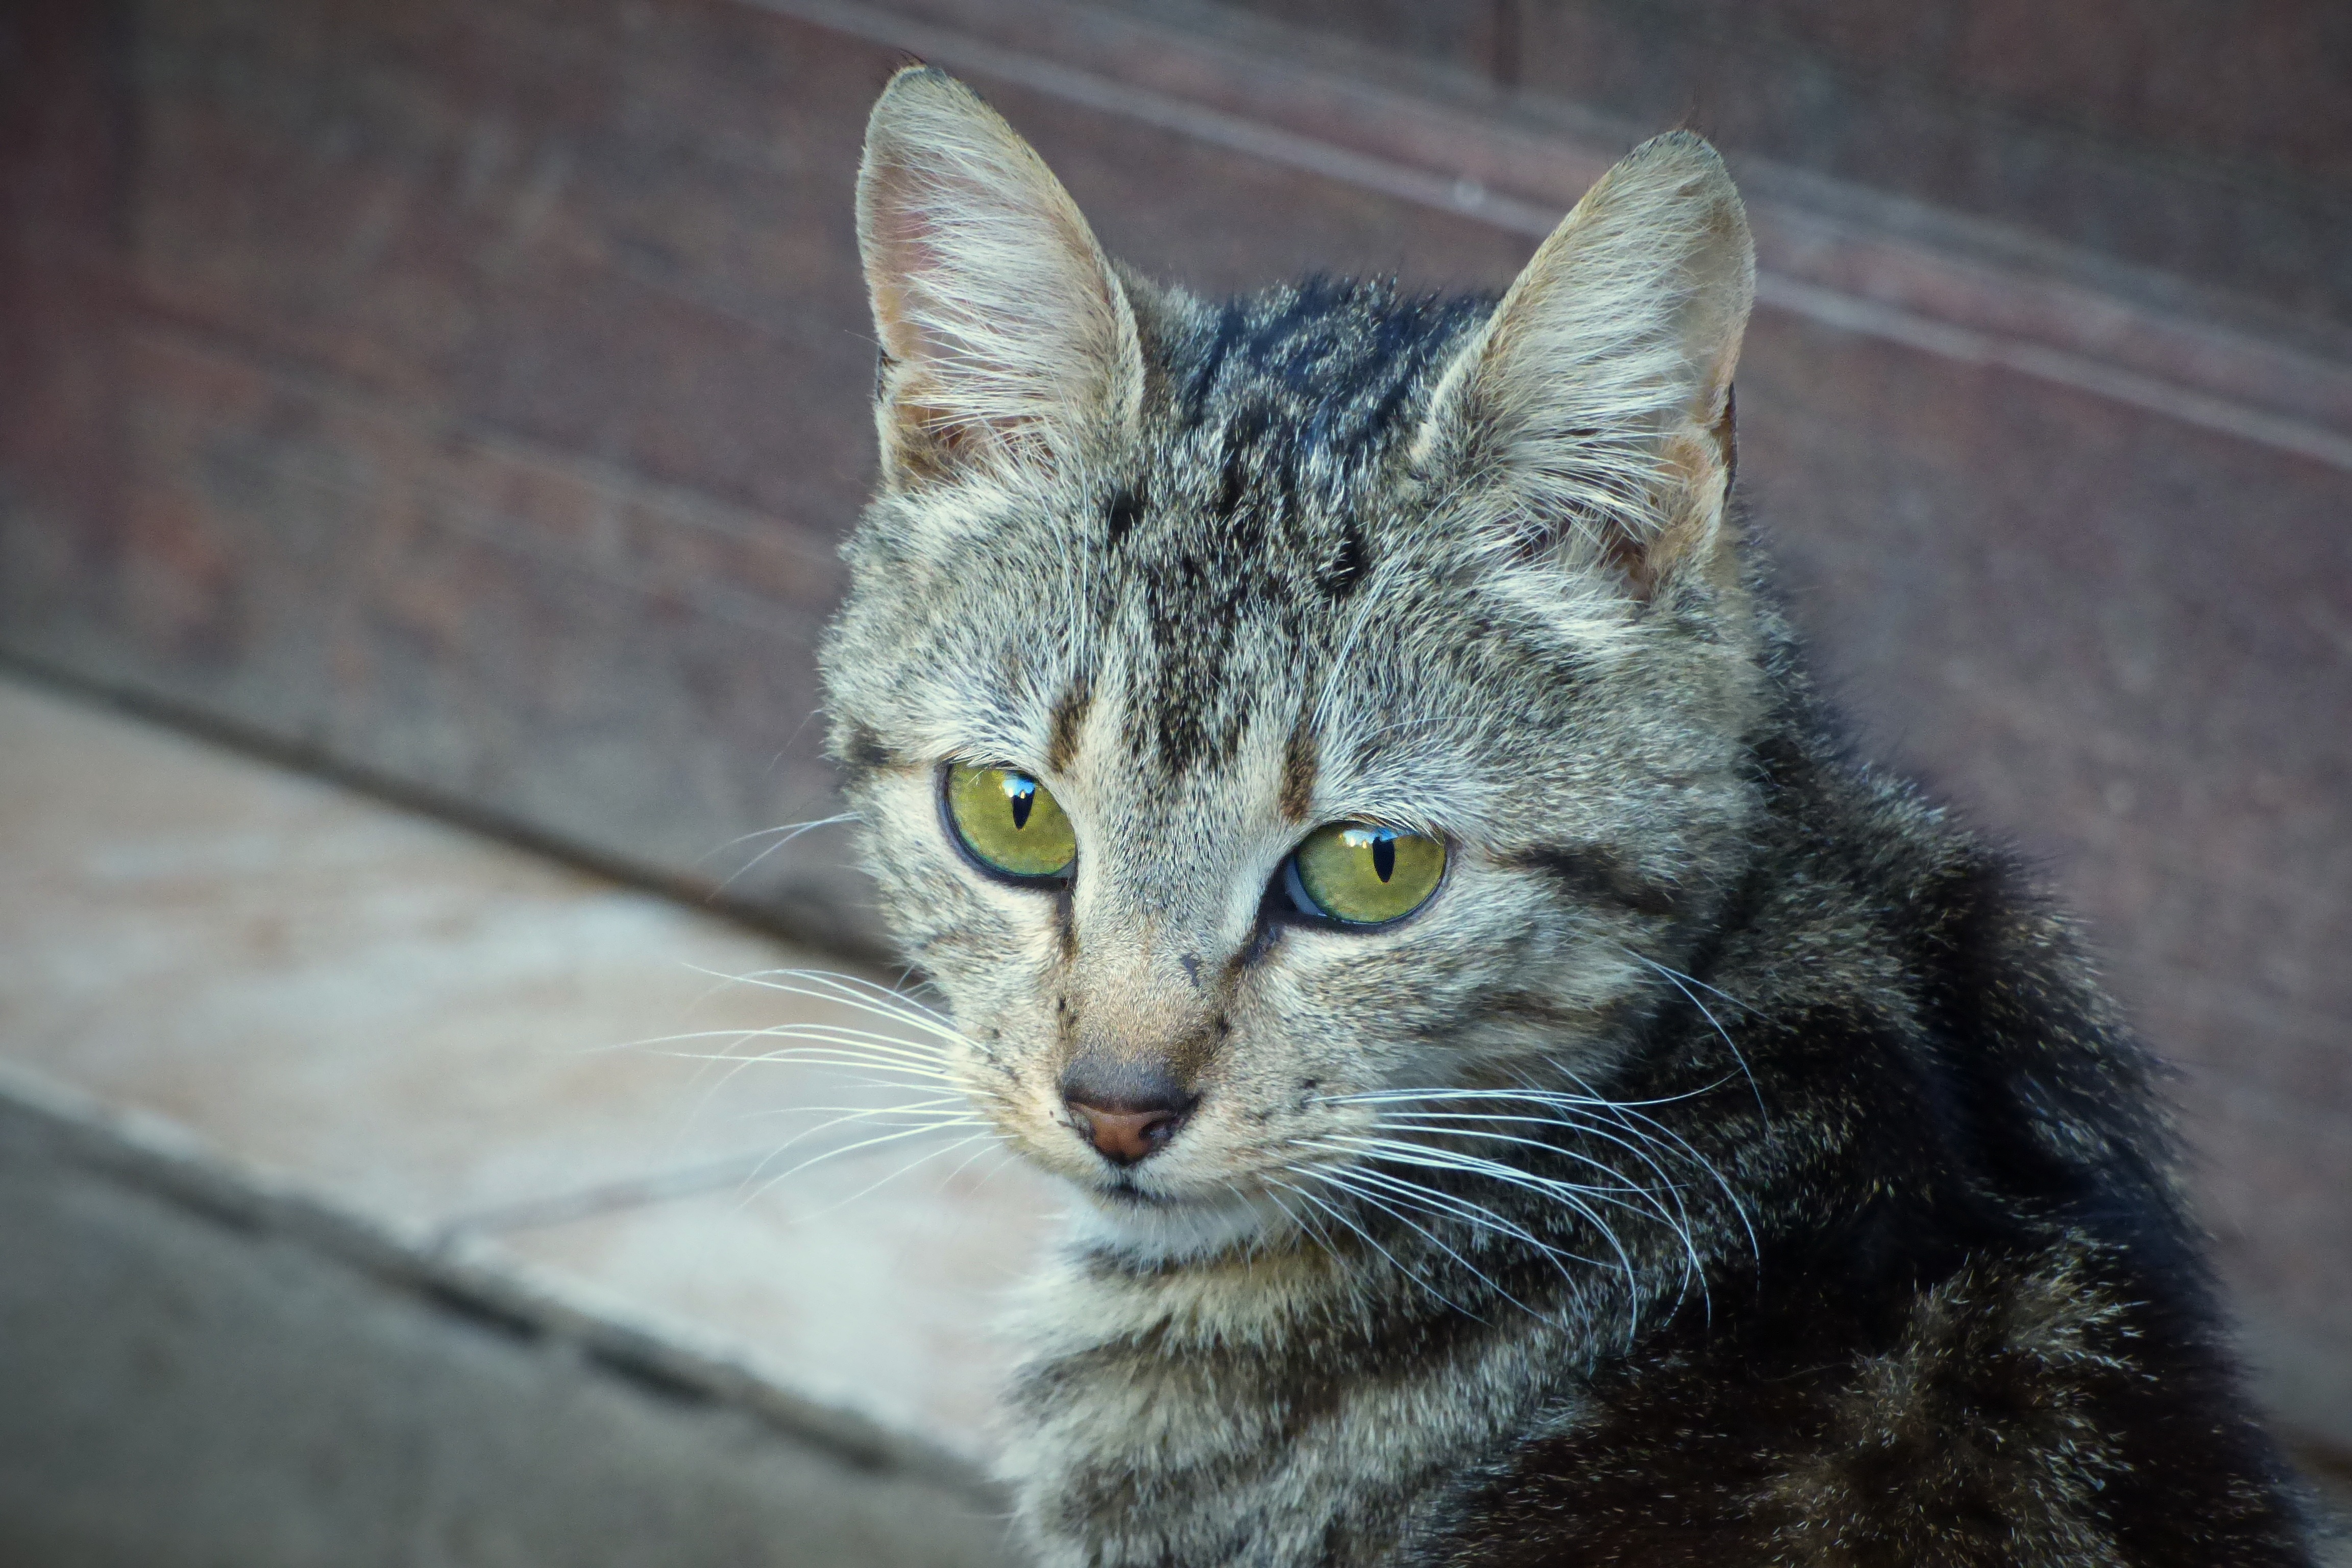
animal, pet, kitten, cat, feline, mammal, fauna, close up, eyes, whiskers, animals, look, vertebrate, tabby cat, green eyes, feline look, cat home, european shorthair, wild cat, small to medium sized cats, cat like mammal, nebelung, domestic short haired cat, pixie bob